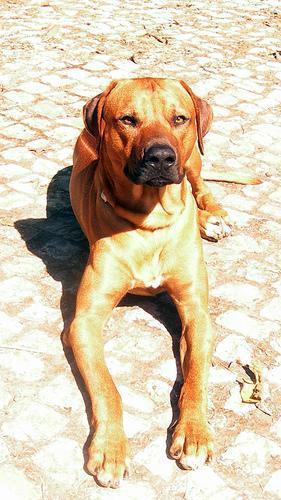
Rhodesian_ridgeback